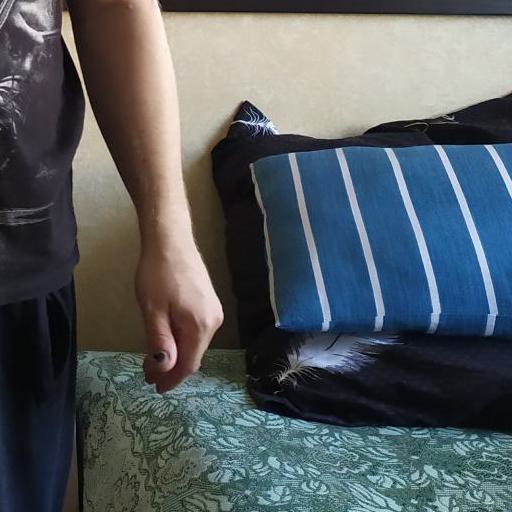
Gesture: no_gesture